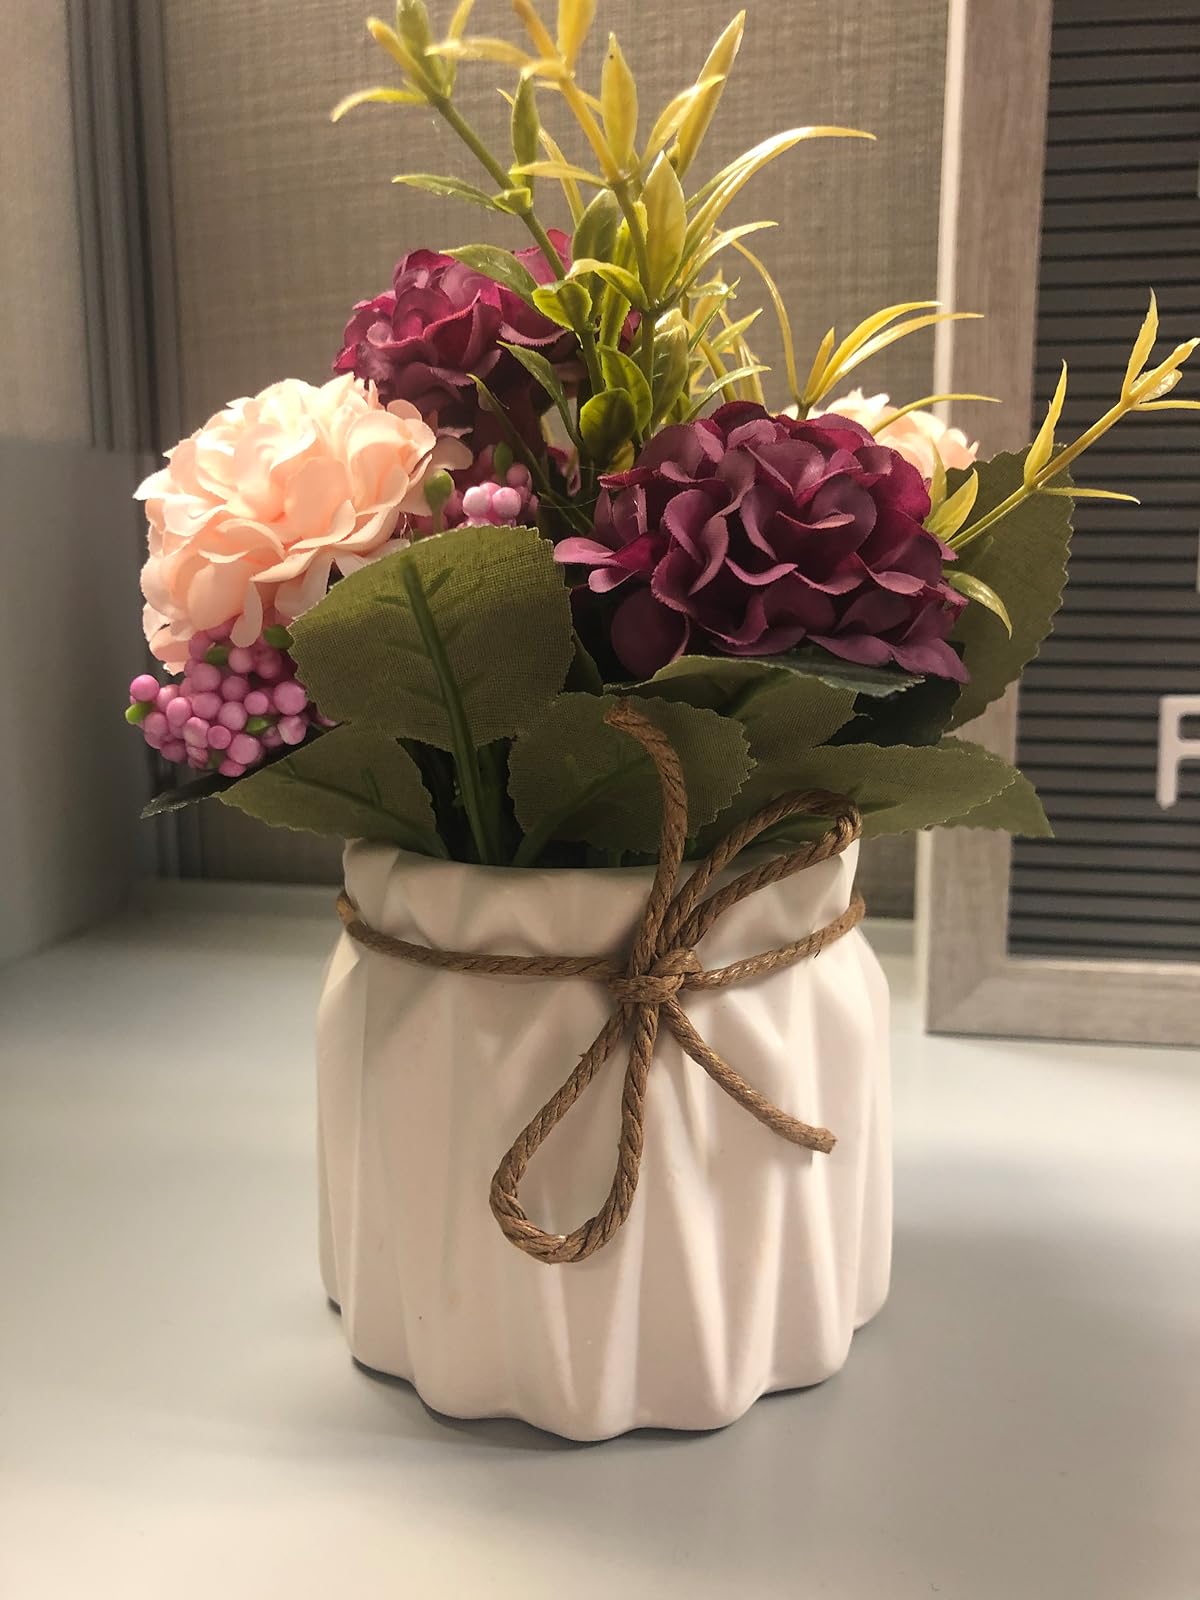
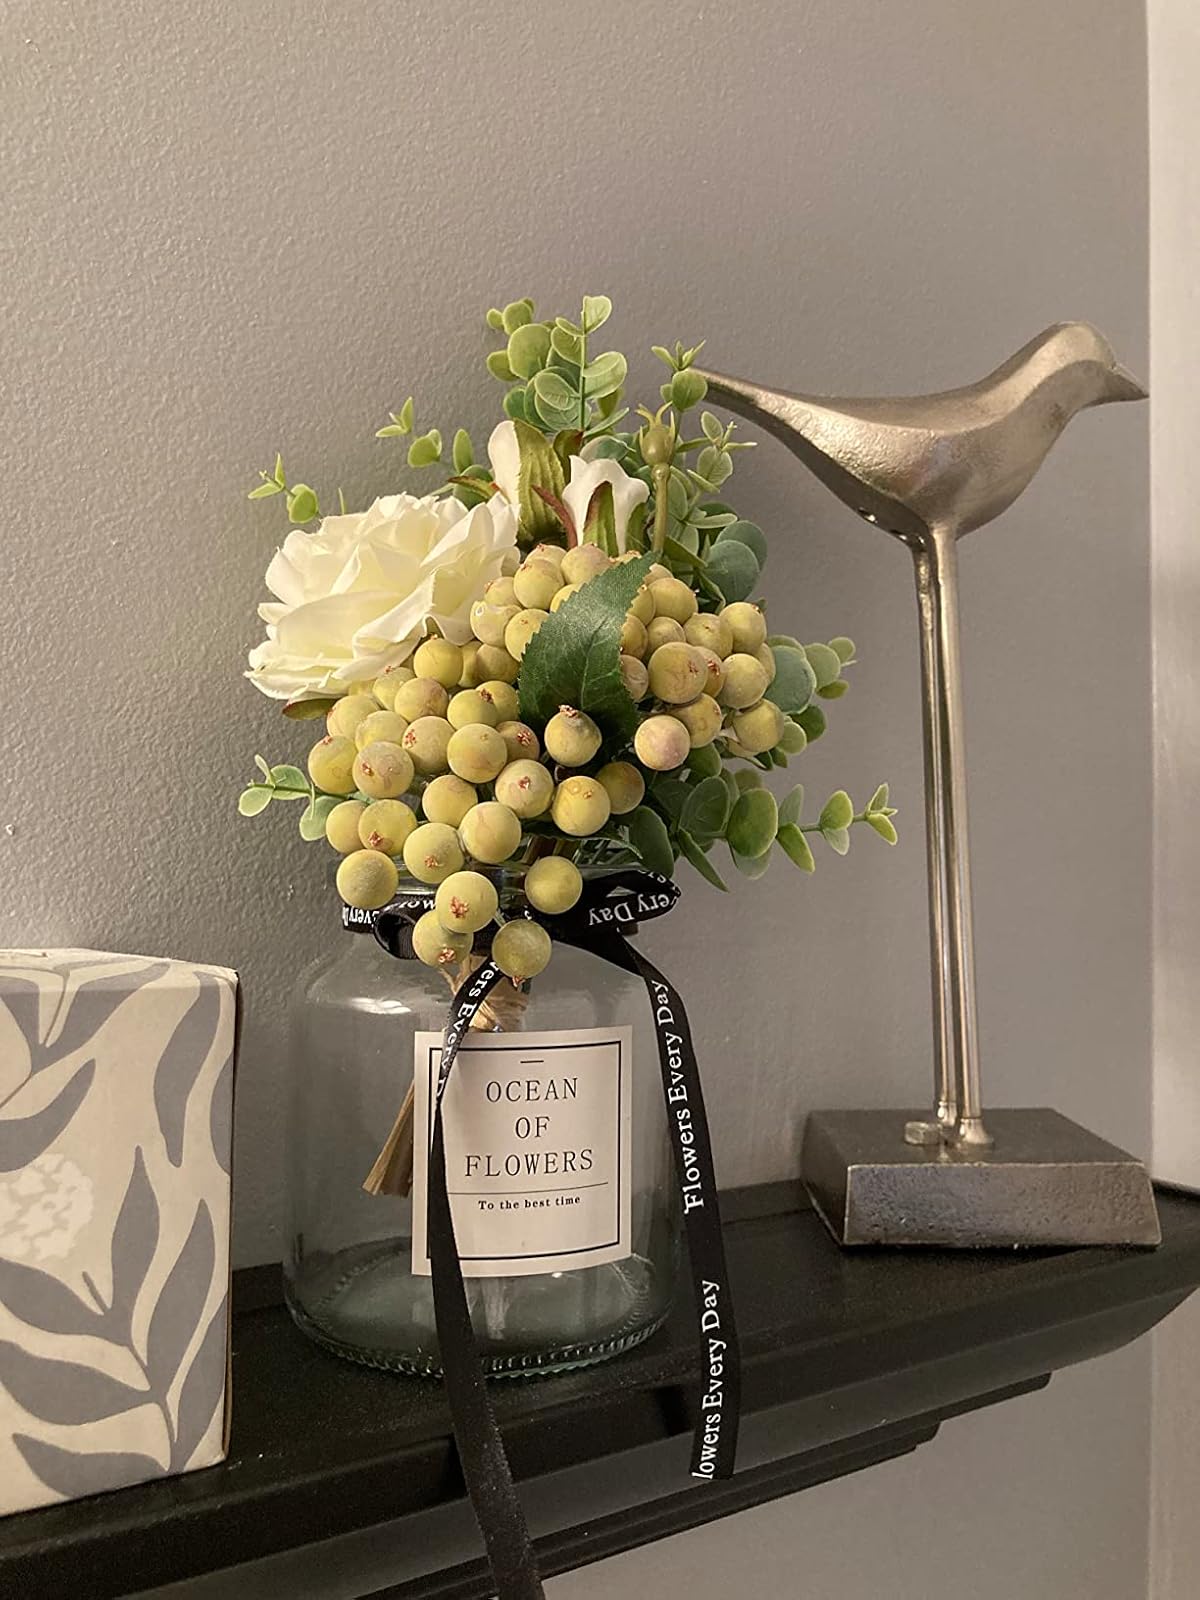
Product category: vase
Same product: no